Martín Juan de Castejón y Medrano

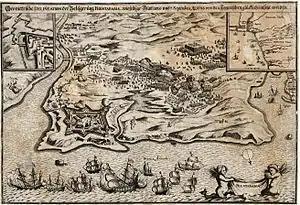
Martín led his infantry troops at the Siege of Fuenterrabía (1638) during the Thirty Years' War and the Franco-Spanish War (1635-1659).

He was Captain of Infantry in the militias of Agreda, leading them during the siege of Fuenterrabia in 1638. He was aided by Don Pedro Velaz de Medrano, II Lord of Tabuérniga, who commanded his Tercio from Alava in the Franco-Spanish war. Martín was a Gentleman of the Chamber of His Majesty, Perpetual Councilman of Soria and Almazán.